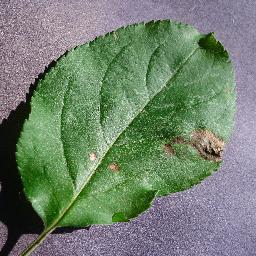
Label: Apple___Black_rot